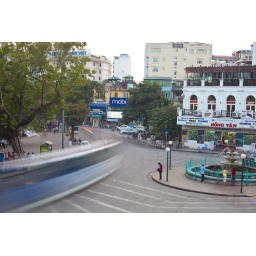
A bus speeds through downtown Hanoi. Shot using a table as a makeshift tripod in Legends Brew Bar